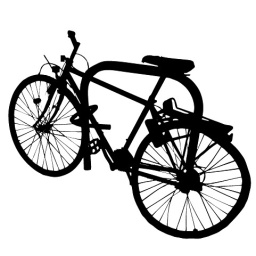
Few new bits, abandoned bikes in Bristol... A zine full of bike related goodness soon come